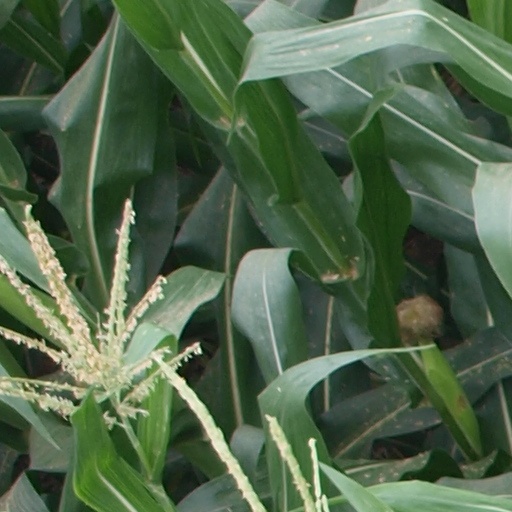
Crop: maize; corn